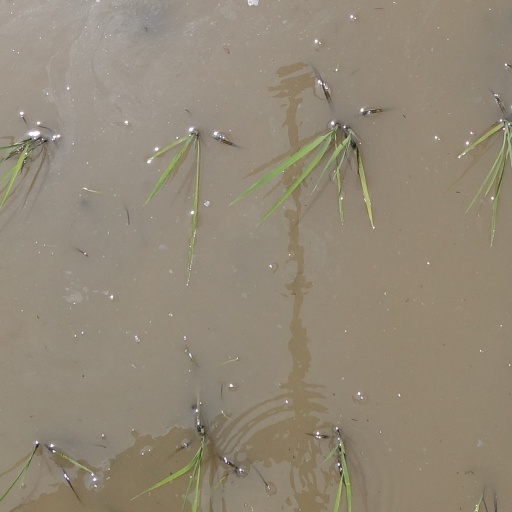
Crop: rice